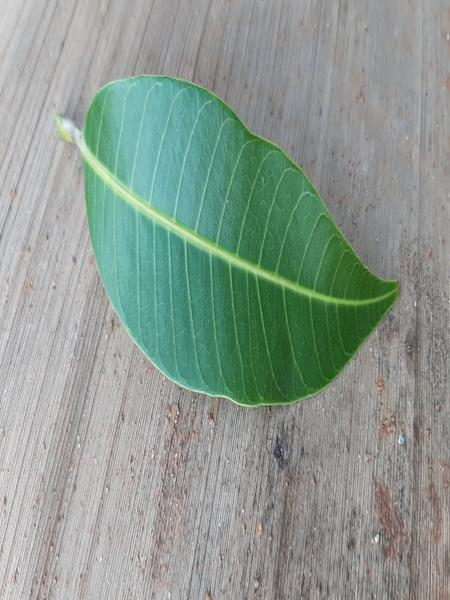
Plant: Mango